Thirty-first Dynasty of Egypt

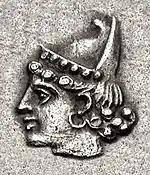
Probable portrait of young Artaxerxes IV as Pharaoh, wearing the Pharaonic crown.

After his defeat, Nectanebo hastily fled to Memphis, leaving the fortified towns to be defended by their garrisons. These garrisons consisted of partly Greek and partly Egyptian troops, between whom jealousies and suspicions were easily sown by the Persian leaders. As a result, the Persians were able to rapidly defeat numerous towns across Lower Egypt and were advancing upon Memphis when Nectanebo decided to quit the country and flee southwards to Ethiopia. The Persian army then completely routed the Egyptians and occupied the Lower Delta of the Nile. Following Nectanebo's flight to Ethiopia, all of Egypt submitted to Artaxerxes. The Jews in Egypt were sent either to Babylon or to the south coast of the Caspian Sea, the same location where the Jews of Phoenicia had earlier been sent.